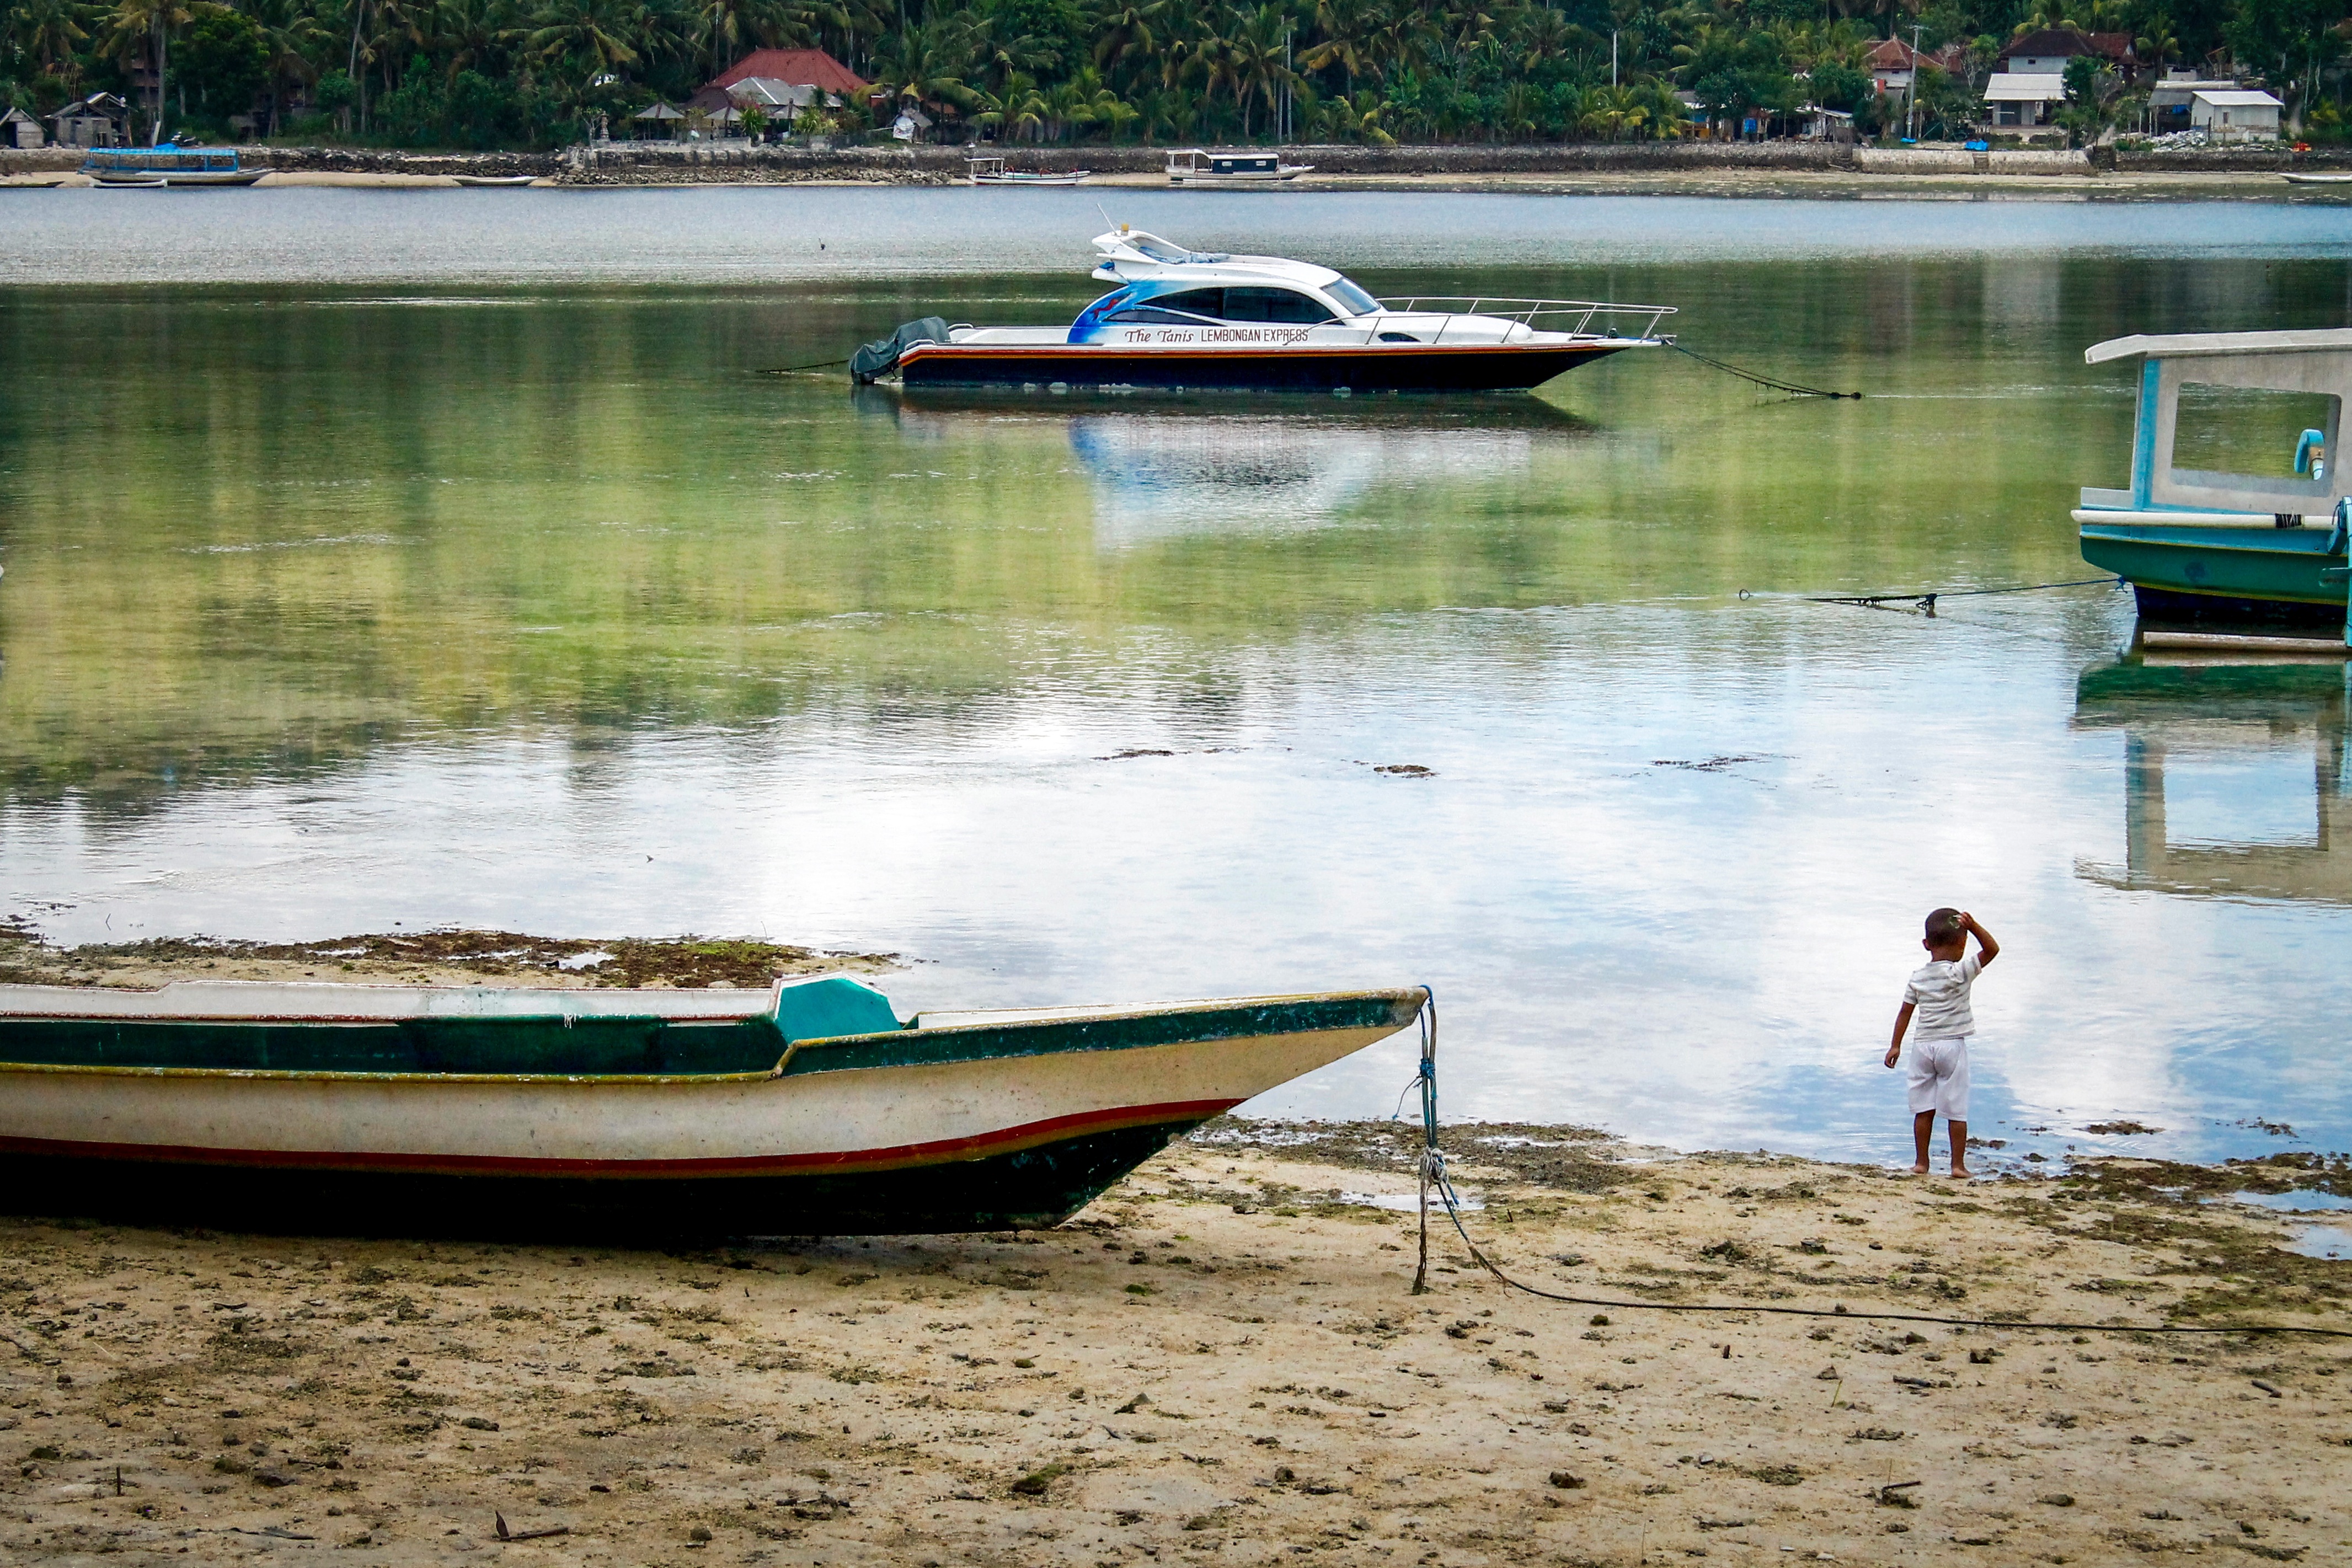
beach, sea, water, boat, shore, lake, river, vacation, vehicle, bay, body of water, motorboat, boating, watercraft, watercraft rowing